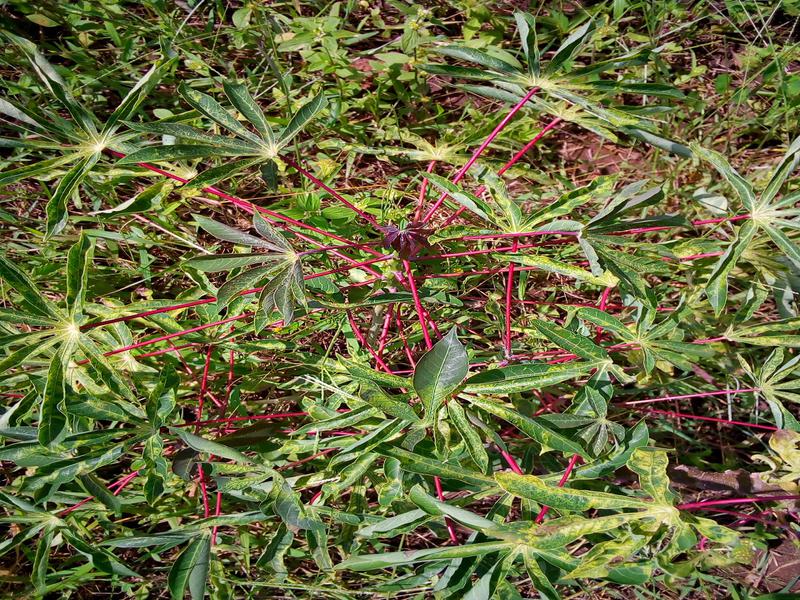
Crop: cassava
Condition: green_mottle